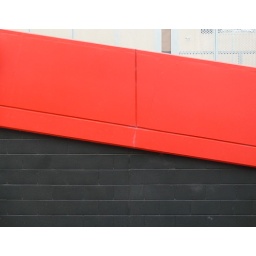
study in red and black